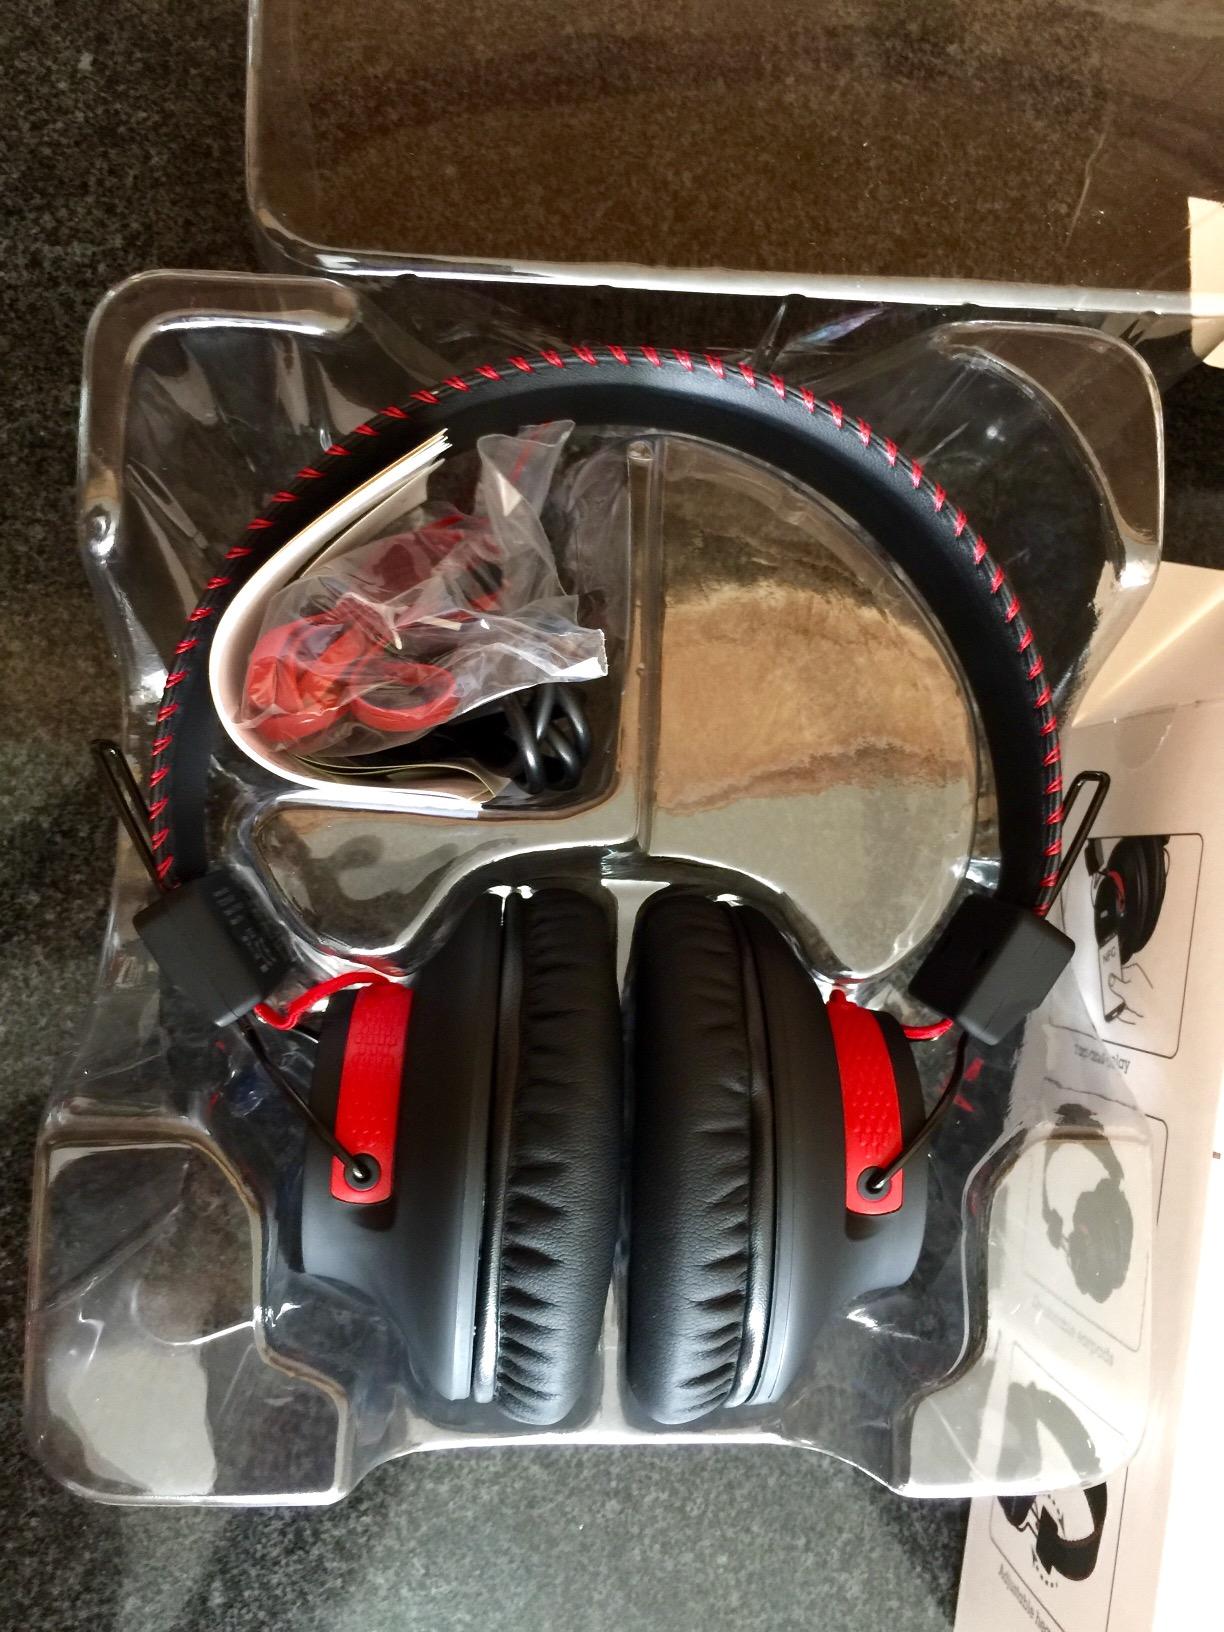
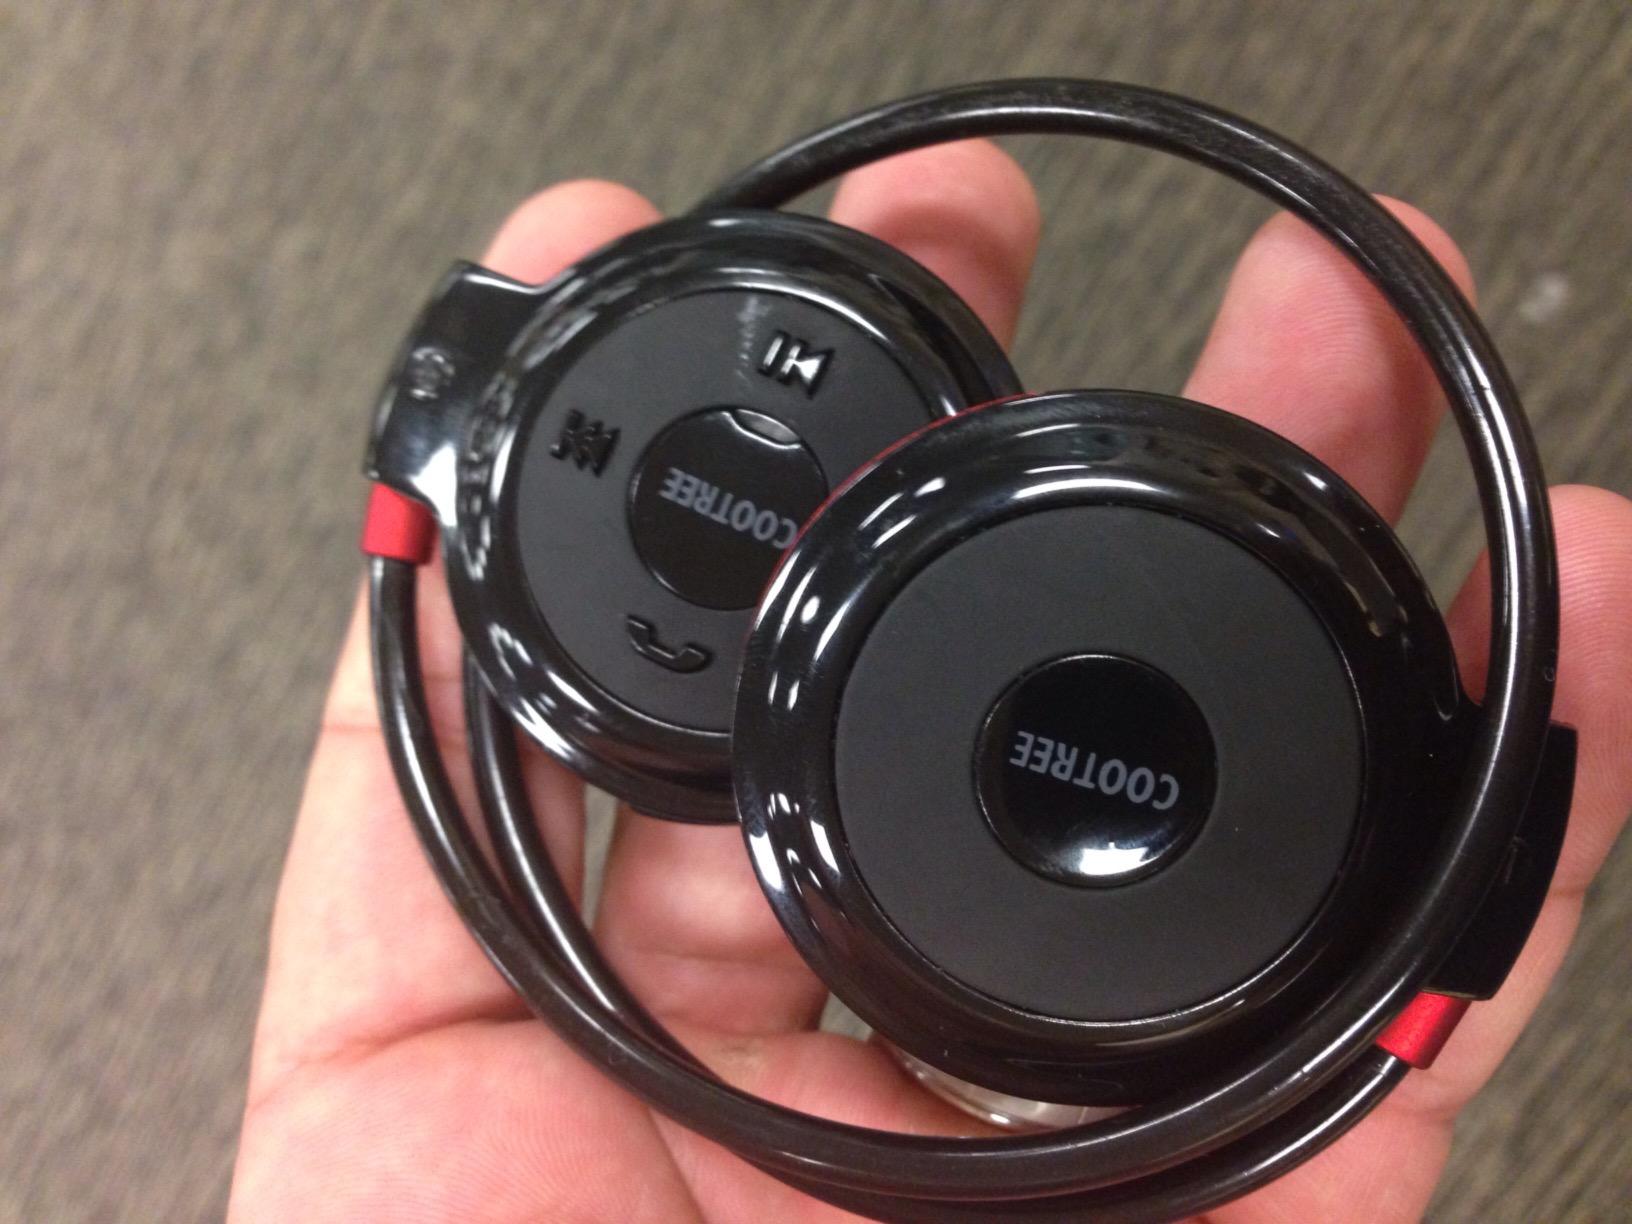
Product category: headphones
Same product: no